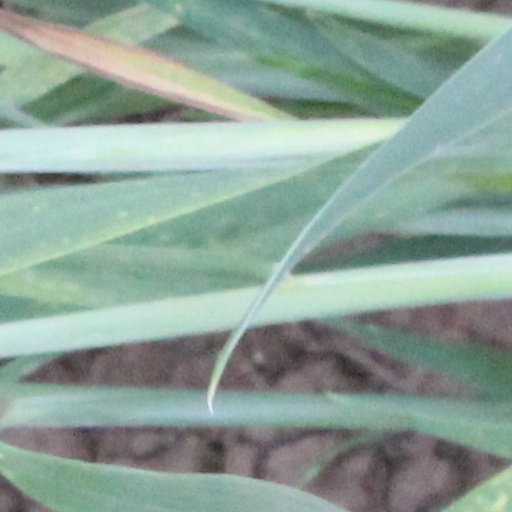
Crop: wheat